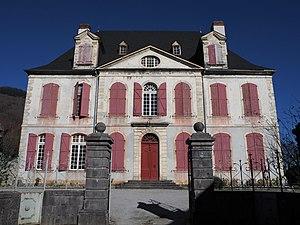
Le château de Bielle.
Bielle est une commune française, située dans le département des Pyrénées-Atlantiques en région Nouvelle-Aquitaine.